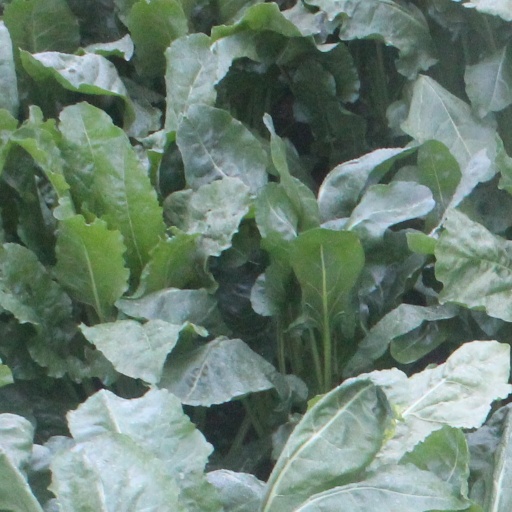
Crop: sugar beet